Kyowaan Hoshi

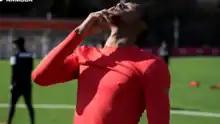
Hoshi with Iwaki FC

Born and raised in Japan, his father hails from the Democratic Republic of the Congo.